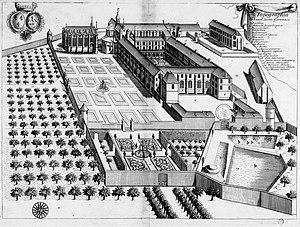
Planche gravée du 17ème siècle représentant l'abbaye Saint-Germer-de-Fly, dans le livre Monasticon Gallicanum.
L’abbaye Saint-Germer-de-Fly est une ancienne abbaye de bénédictins située dans les Hauts-de-France, dans le département de l'Oise, sur la commune de Saint-Germer-de-Fly. Fondée dans les années 630 par saint Germer, son premier abbé, elle est ravagée par les Vikings au siècle suivant et délaissée par les moines. Relevée par Anségise de Fontenelle au début du IXᵉ siècle, elle est cependant de nouveau détruite par les Normands en 851, et reste cette fois-ci abandonnée pendant près de deux siècles. En 1036 seulement, Drogon, évêque de Beauvais, prend enfin l'initiative de réédifier l'abbaye. Elle développe une grande prospérité, qui s'accroît encore après le retour d'une partie des reliques du saint fondateur en 1132. Grâce à l'afflux des dons, la construction d'une nouvelle église abbatiale peut alors commencer. Cette vaste et fière abbatiale édifiée entre 1135 et 1206 environ, et sa chapelle de la Vierge, sont aujourd'hui les principaux témoignages de la puissante abbaye du Moyen Âge, dont la vie monastique s'éteint avec la Révolution française en 1790. L'abbatiale est devenue l'église paroissiale de l'actuel village de Saint-Germer-de-Fly.